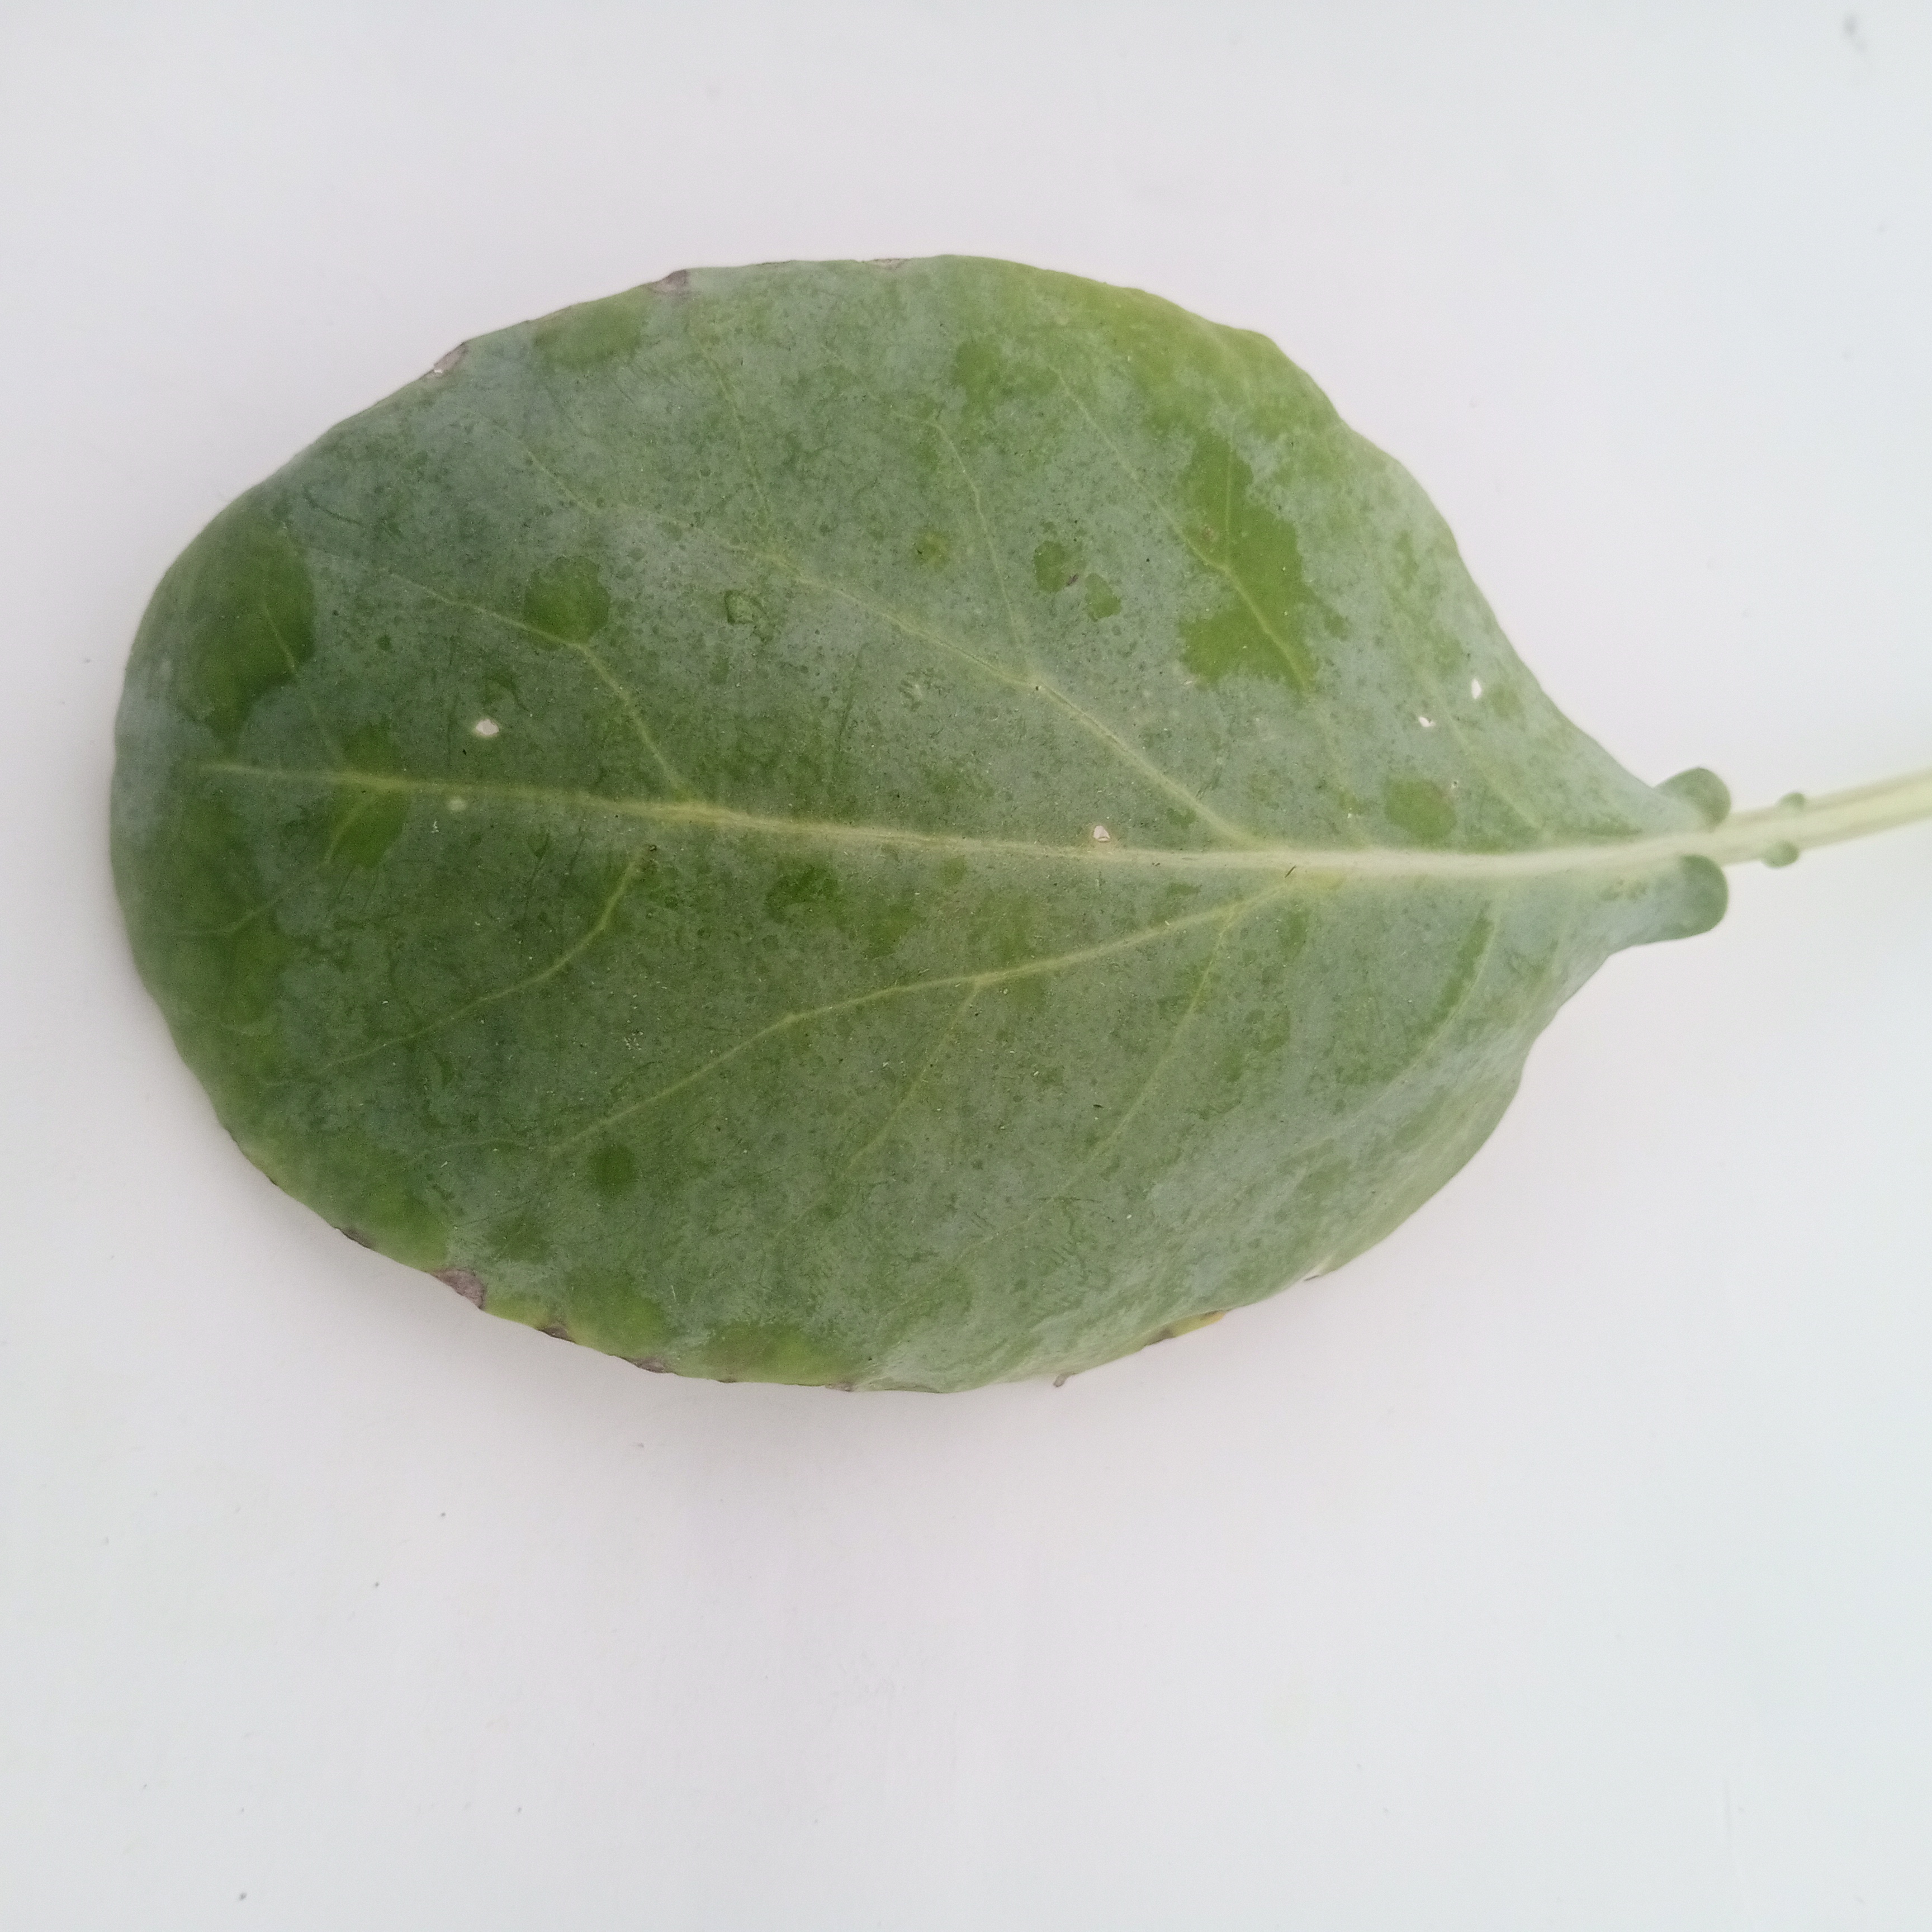
Label: Healthy